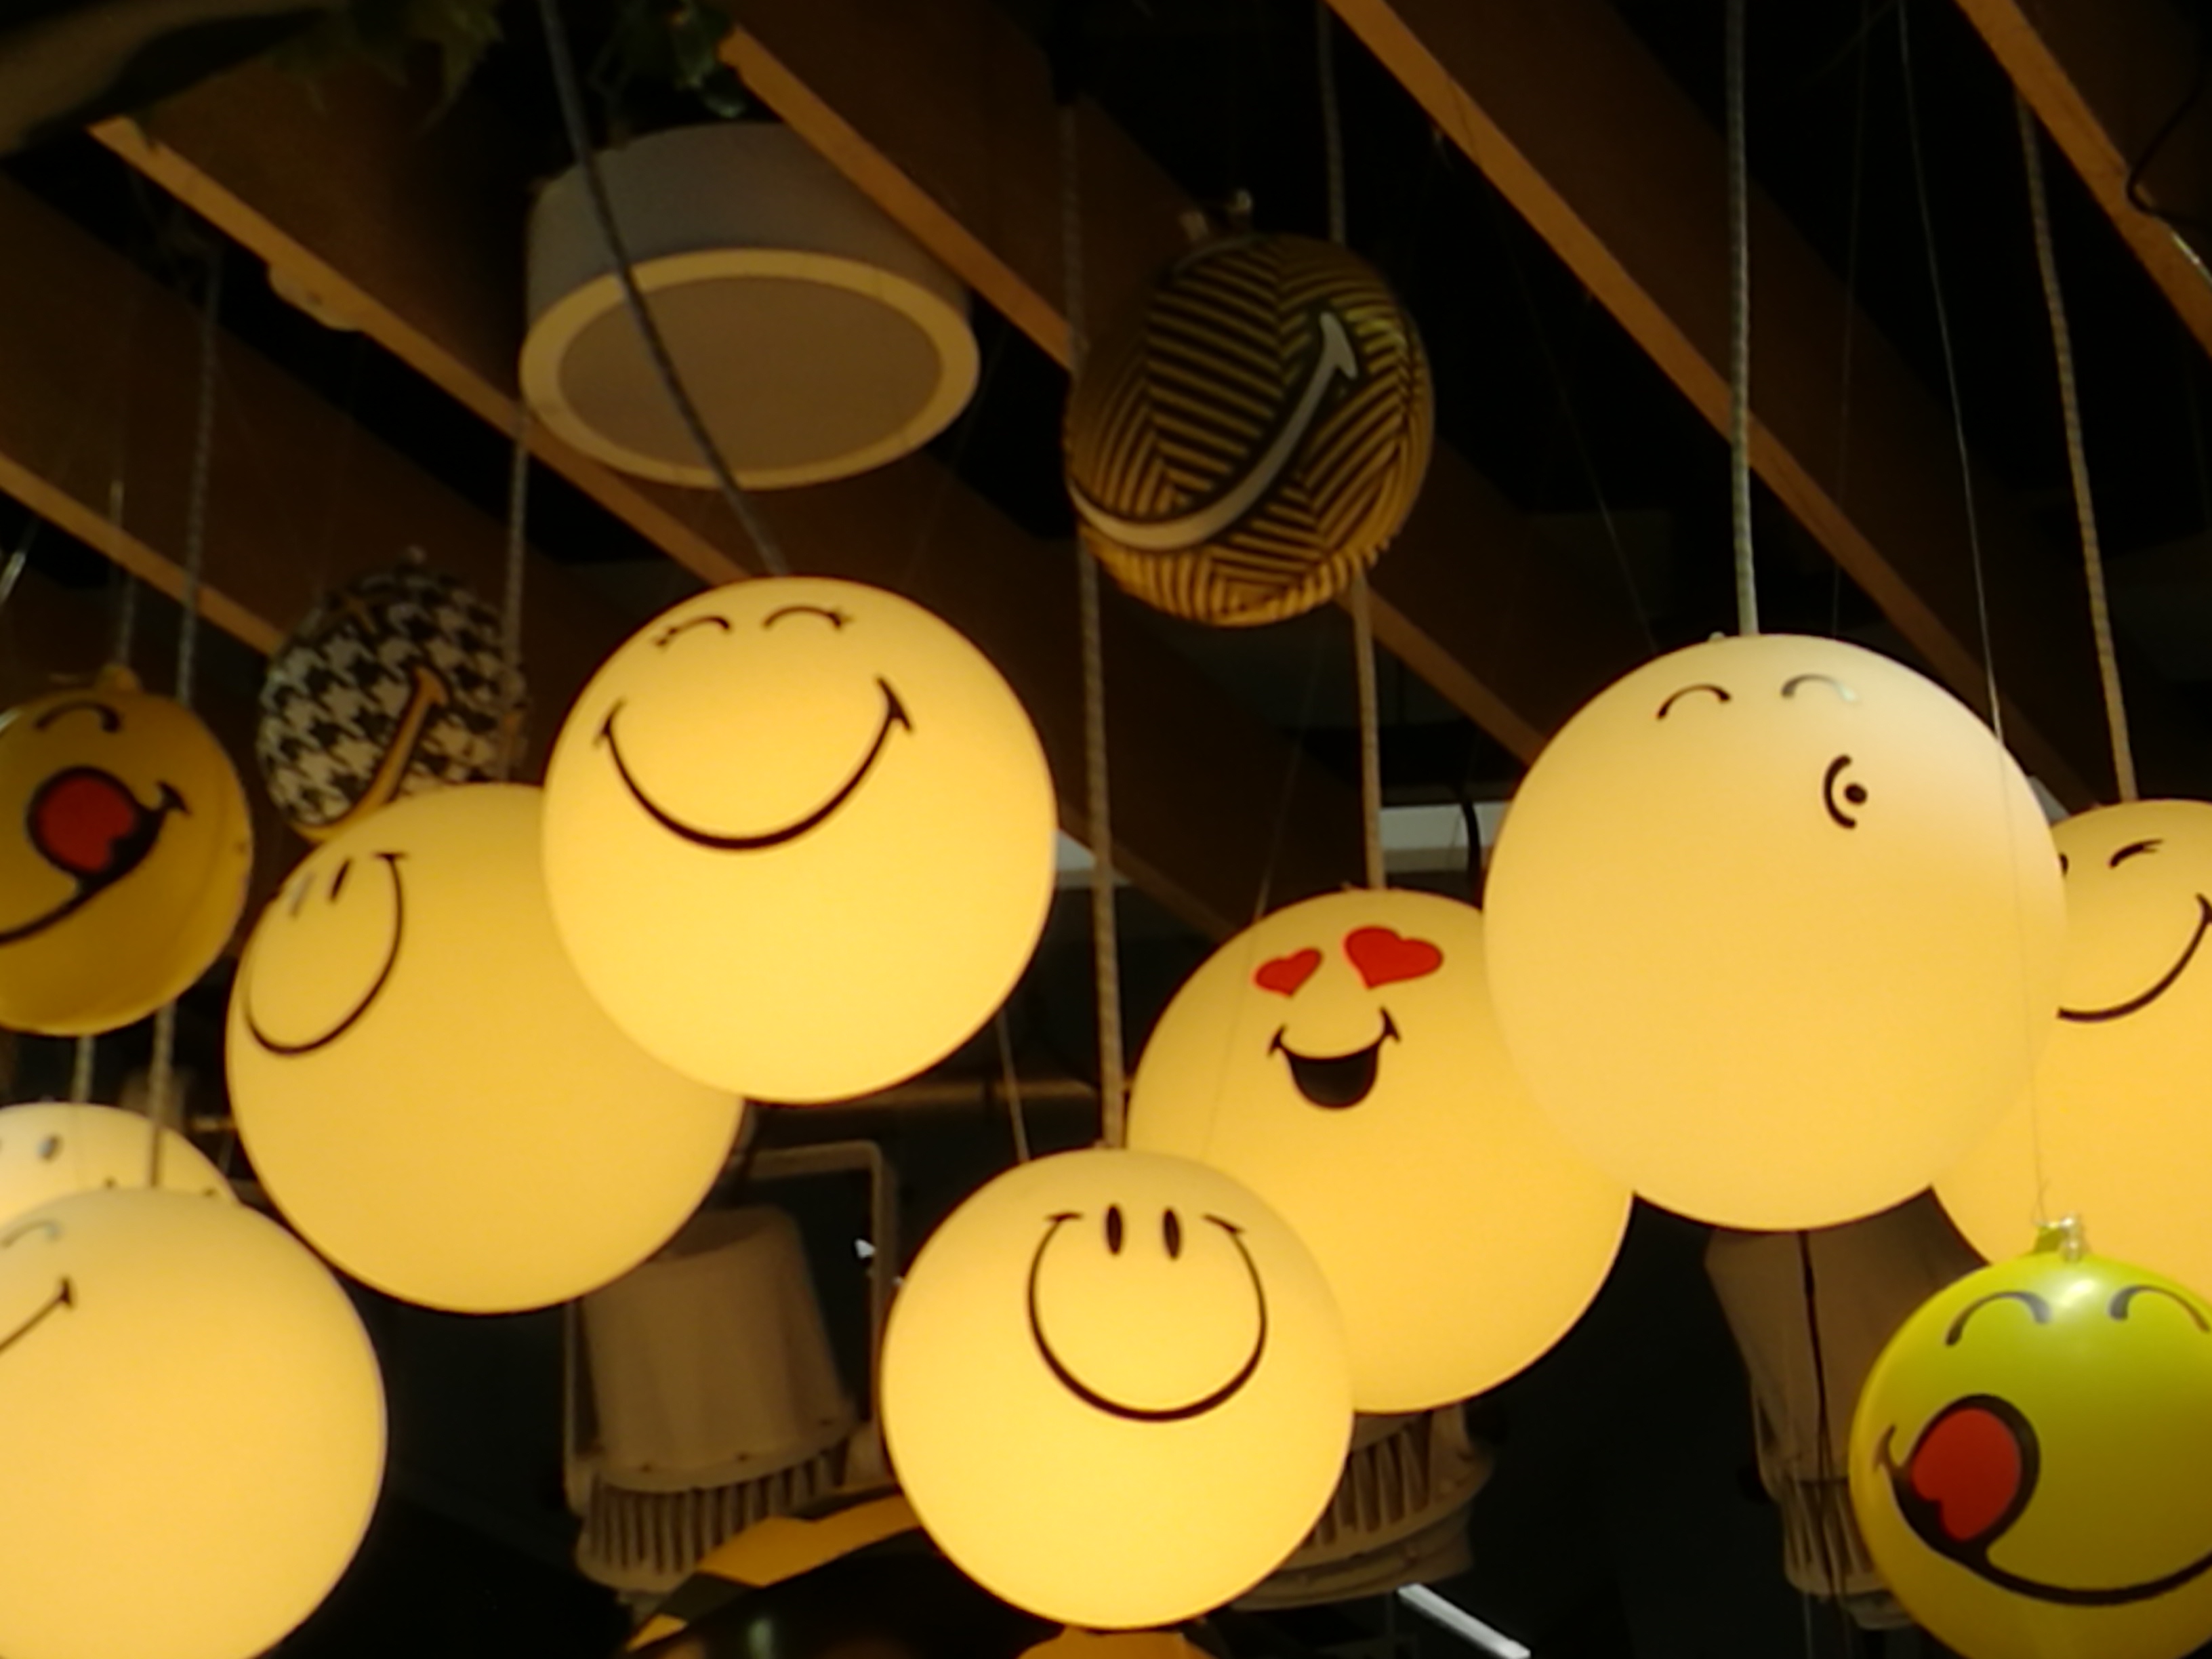
yellow, light, lighting, design, circle, smile